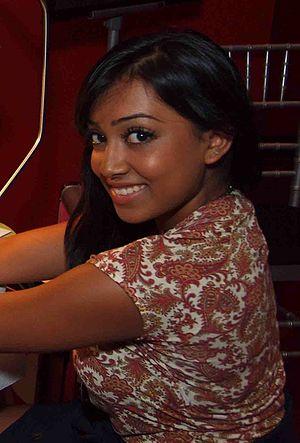
Melinda Shankar
Melinda Shankar est une actrice indo-canadienne. Elle a joué dans la série Degrassi : La Nouvelle Génération. Mais on a pu aussi la voir dans le film Harriet l'espionne : La Guerre des Blogs.